Battle of Great Bridge

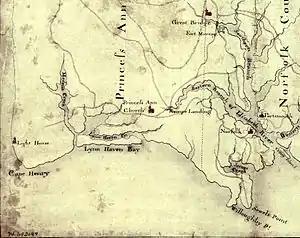
Detail from a 1775 map showing the Norfolk area. Oriented with North to the bottom, Fort Murray is visible near the top of the map.

Lord Dunmore had, on arrival in Norfolk, ordered the fortification of the bridge across the southern branch of the Elizabeth River, about south of Norfolk in the village of Great Bridge. The bridge formed a natural defense point since it was on the only road leading south from Norfolk toward North Carolina, it was bordered on both sides by the Great Dismal Swamp, and the access to the bridge on both sides was via narrow causeways. Dunmore sent 25 men of the 14th Foot to the bridge, where they erected a small stockade fort they called Fort Murray on the Norfolk side of the bridge. They also removed the bridge planking to make crossing it more difficult. The fort was armed with two cannons and several smaller swivel guns. The men of the 14th were augmented by small companies from the Ethiopian and Queen's Own regiments, bringing the garrison size to between 40 and 80 men.